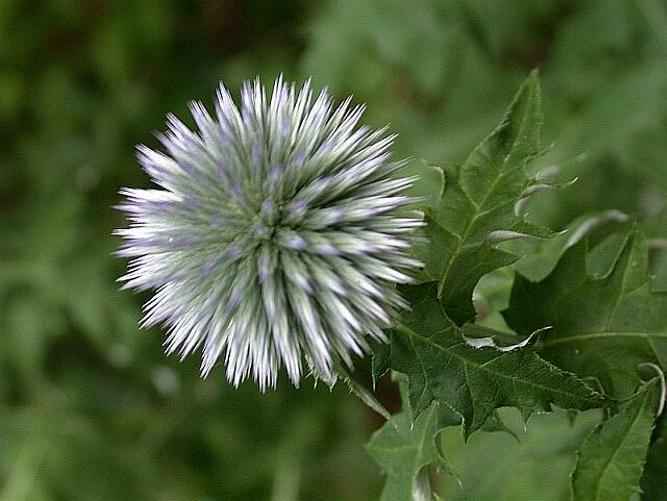
Flower: globe thistle